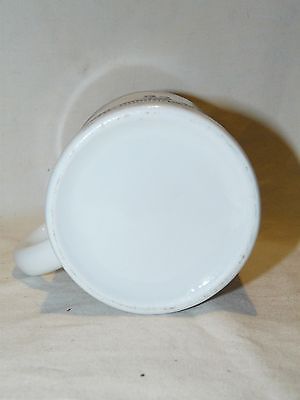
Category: mug